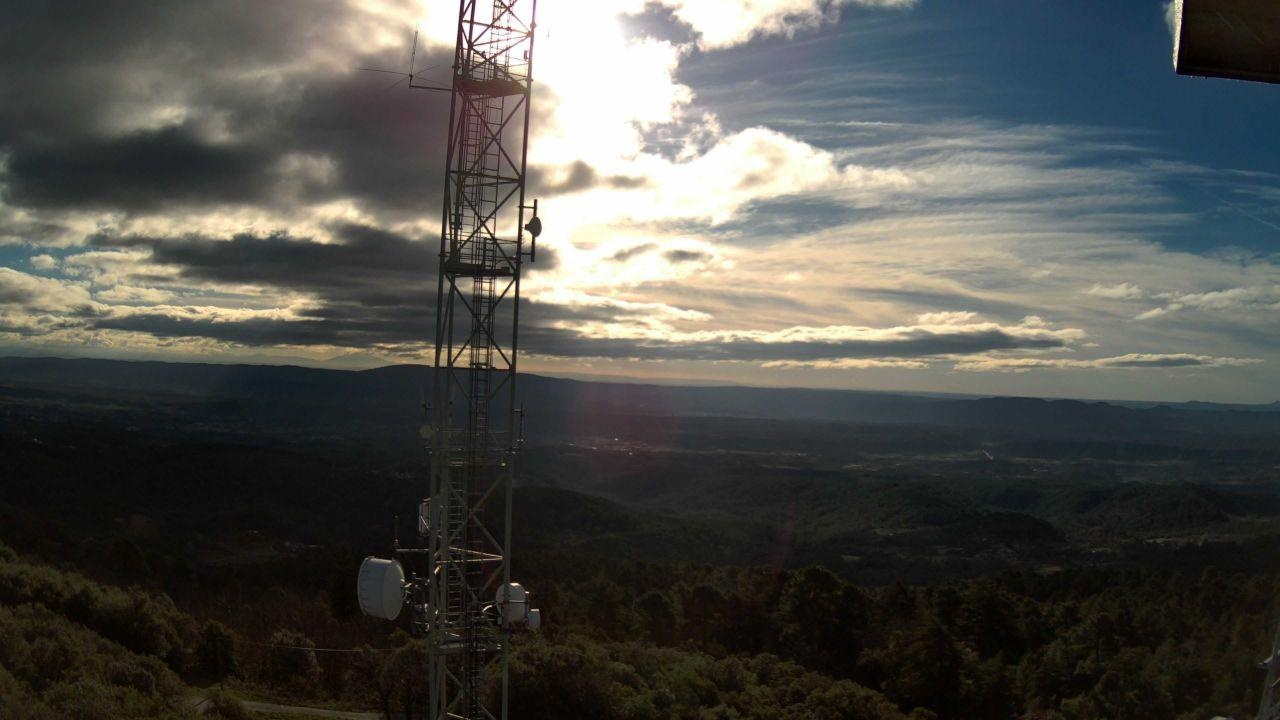
Fire: no
Smoke: no